The Red Green Show

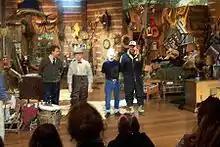
Some of the supporting characters that appeared during the 2004 season of the show. Left to right: Dalton Humphrey (Bob Bainborough), Winston Rothschild III (Jeff Lumby), Mike Hamar (Wayne Robson), Blair Cobden (Brad Cowan).

Recurring characters within the live portions of the show include Red's nephew, Harold (Patrick McKenna); store owner Dalton Humphrey (Bob Bainborough); sewage worker Winston Rothschild III (Jeff Lumby); and criminal Mike Hamar (Wayne Robson). The show has a variety of secondary segments throughout, many of which have included a large number of rotating characters over the years.